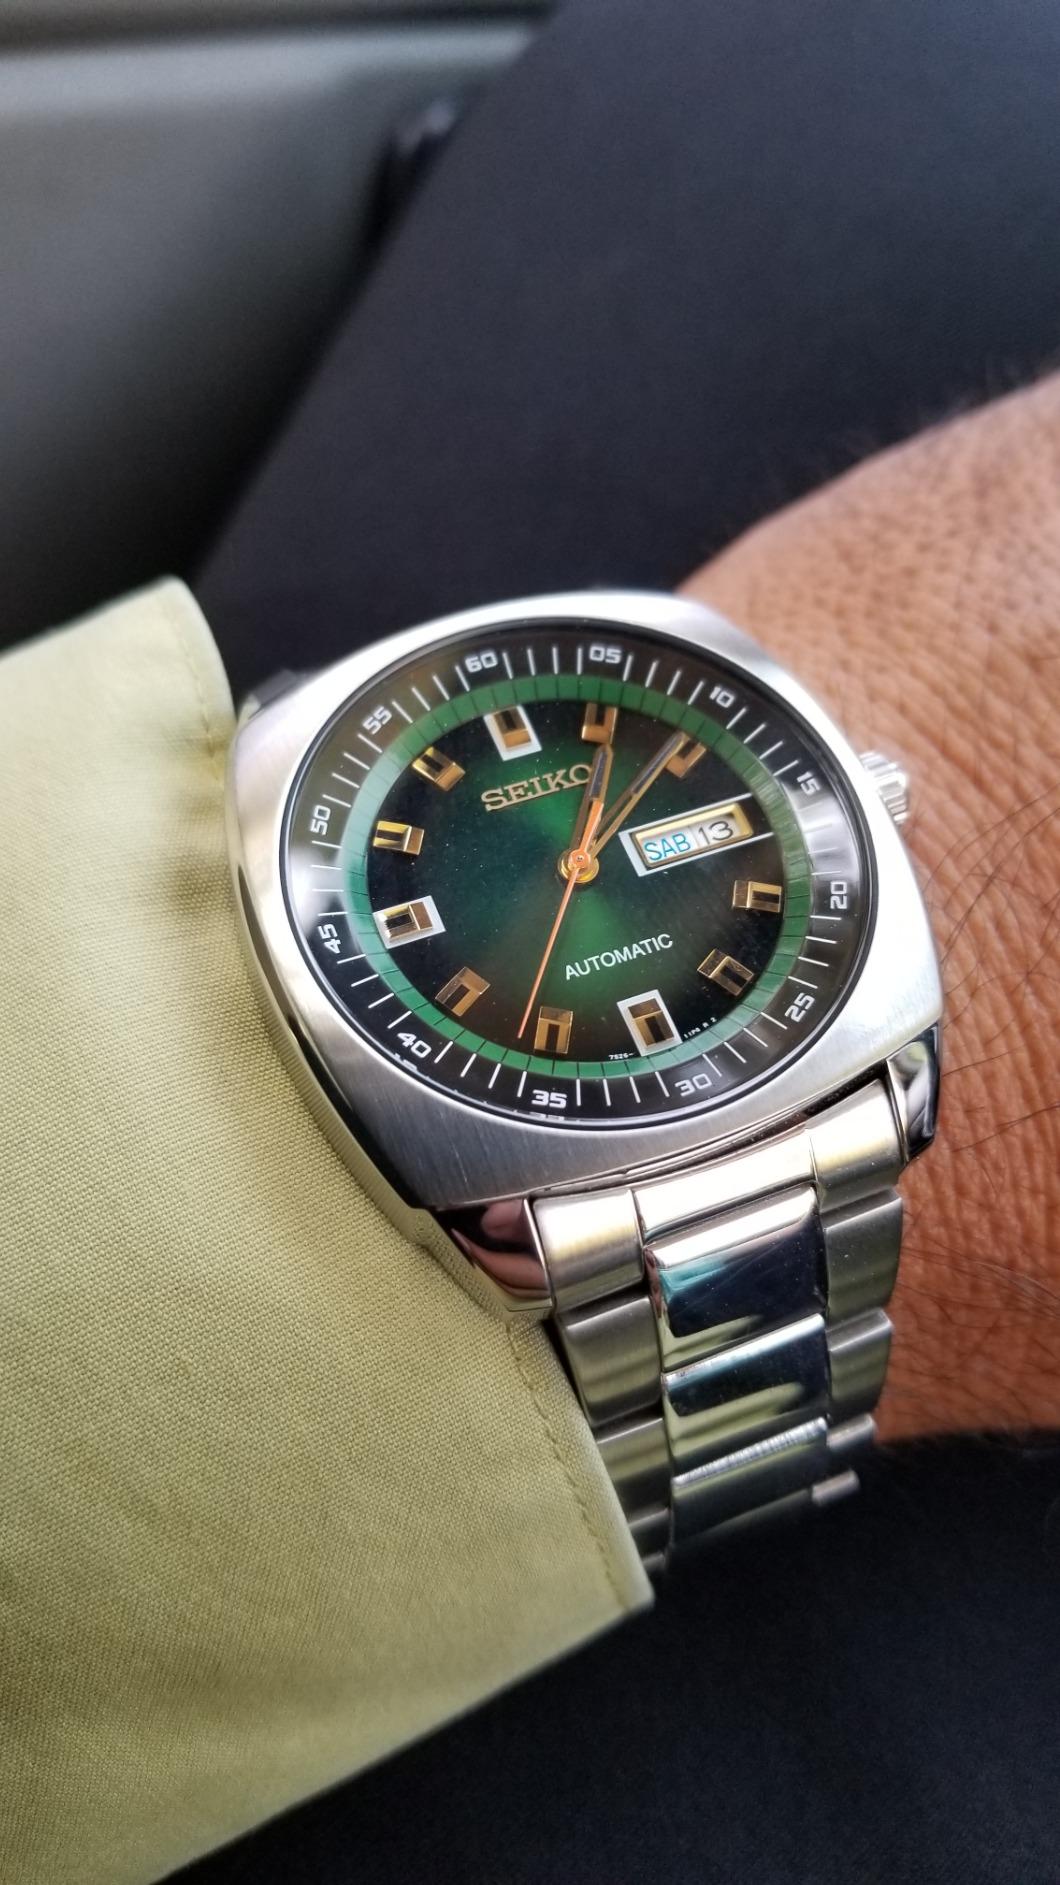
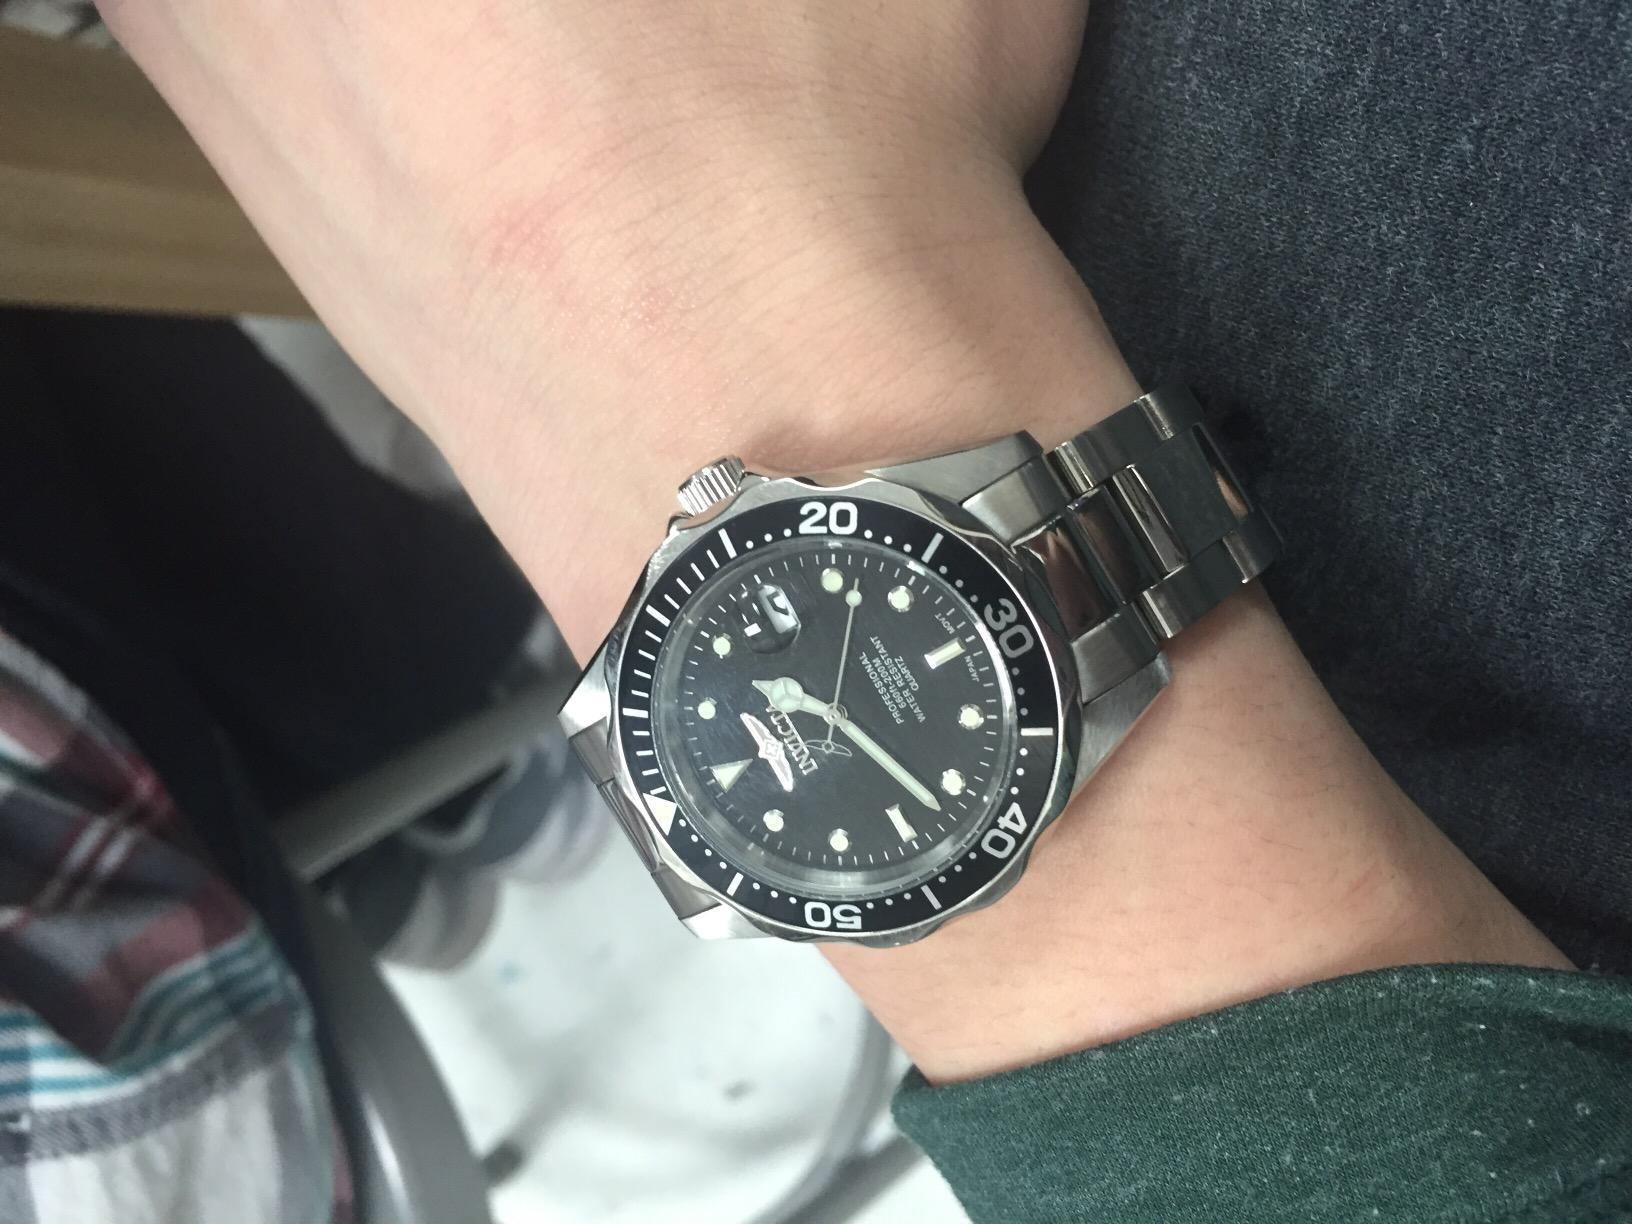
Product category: accessories_watch
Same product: no